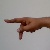
The image shows a hand gesture representing the letter 'P' in Indian Sign Language.